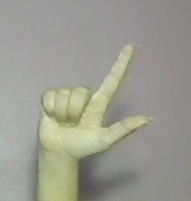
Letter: laam